Puthiya Paravai

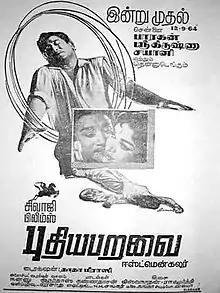
Theatrical release poster

Puthiya Paravai is a 1964 Indian Tamil-language romantic thriller film directed by Dada Mirasi. Produced by Sivaji Ganesan, the film stars himself, B. Saroja Devi, M. R. Radha and Sowcar Janaki, with Nagesh, Manorama, V. K. Ramasamy, O. A. K. Thevar and S. V. Ramadas in supporting roles. The plot revolves around Gopal, who falls in love with Latha, when his previously presumed-dead wife Chitra arrives. He claims her to be an impostor but no one believes him.